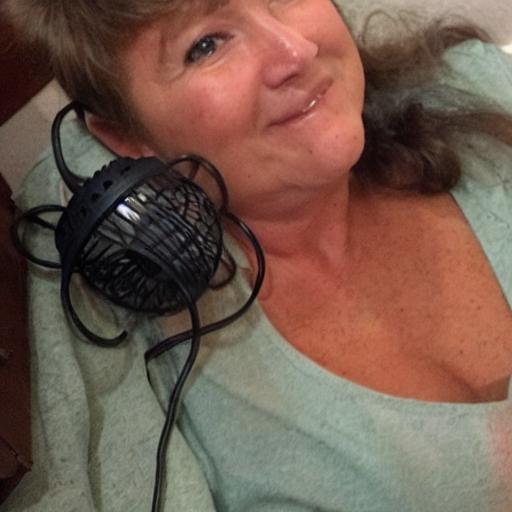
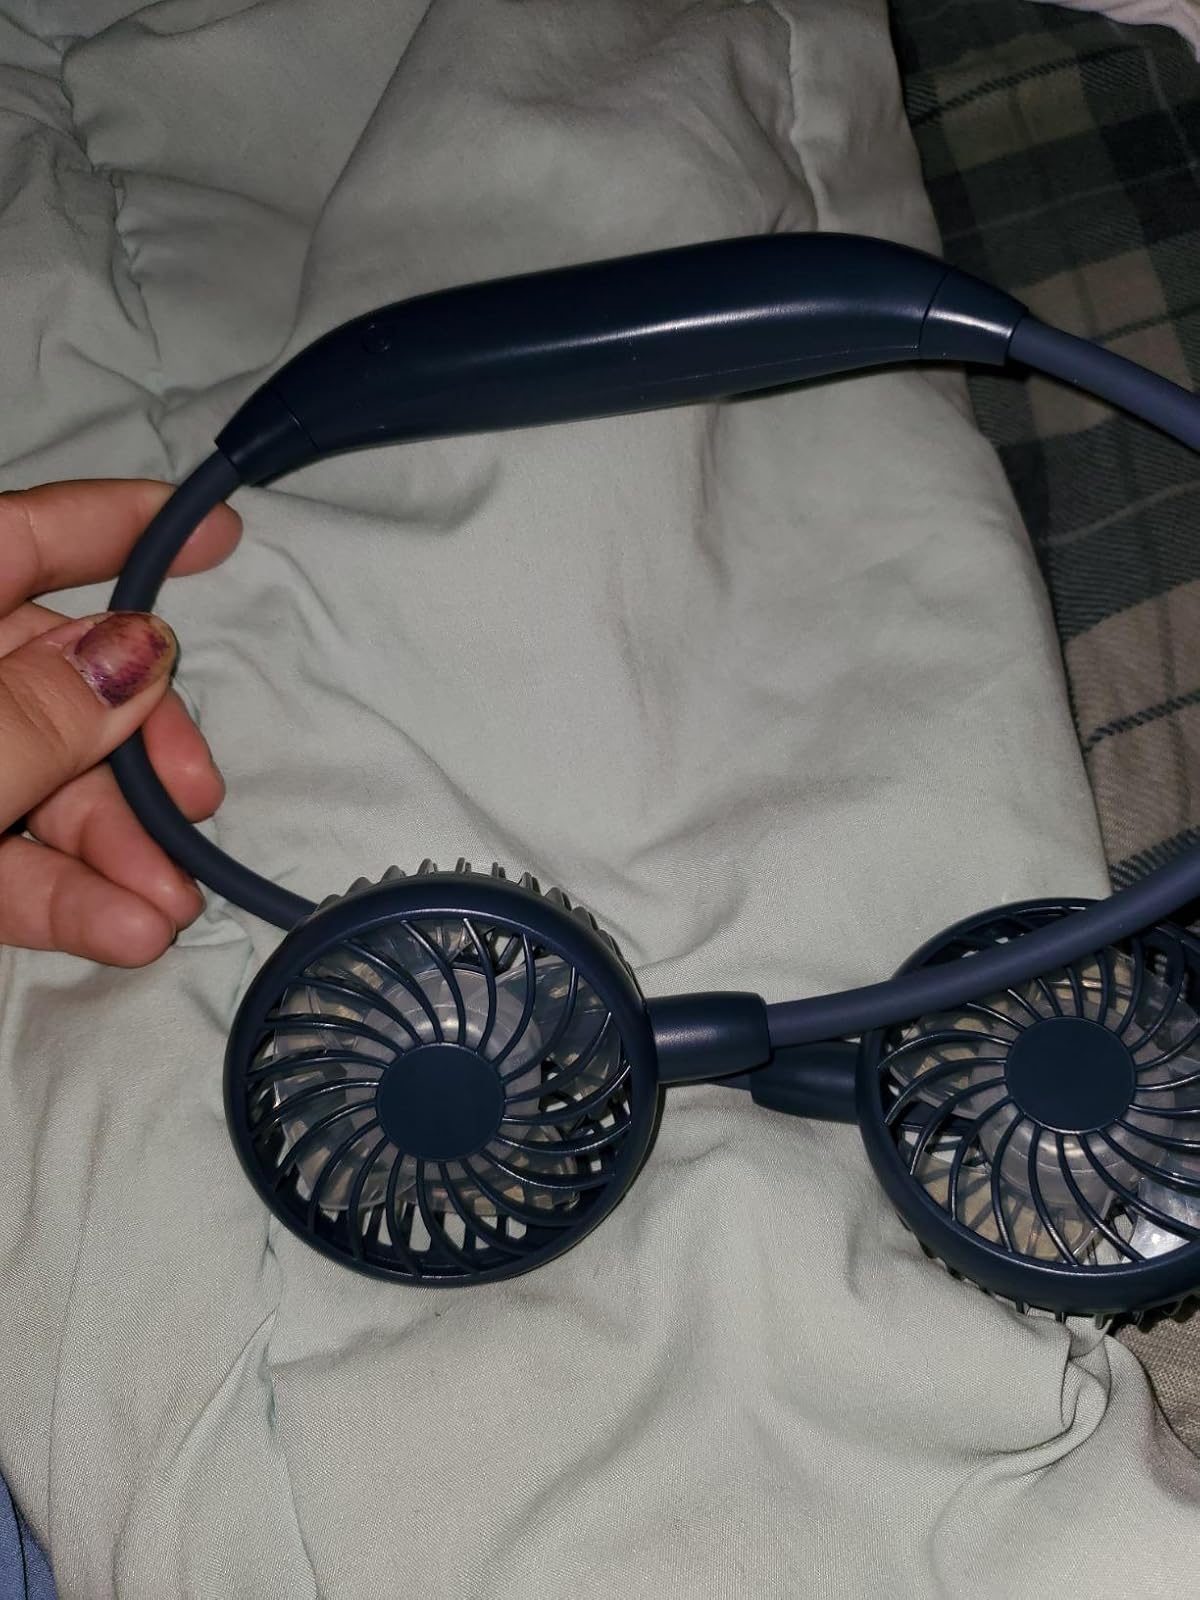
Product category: fan
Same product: no